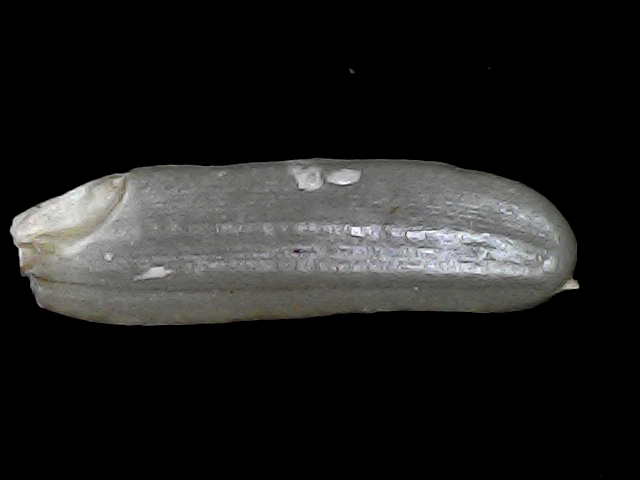
Rice variety: BRRI102